Fusazaki Station

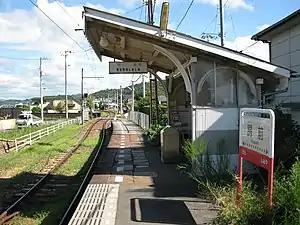
Fusazaki Station platform

is a passenger railway station located in the city of Takamatsu, Kagawa, Japan. It is operated by the private transportation company Takamatsu-Kotohira Electric Railroad (Kotoden) and is designated station "S13".